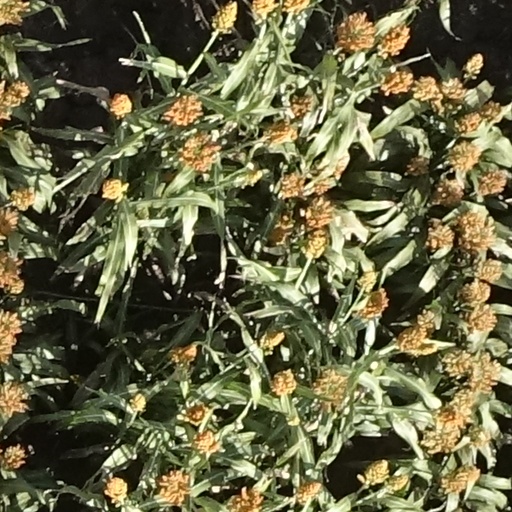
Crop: sorghum